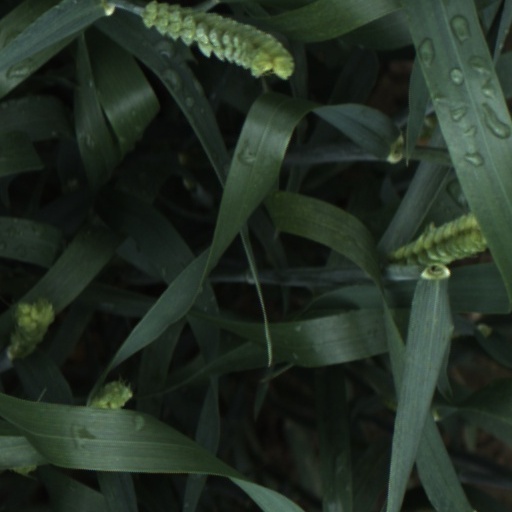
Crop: wheat